2012 Nebraska Cornhuskers baseball team

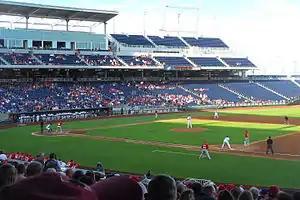
Nebraska vs Creighton on April 24th at TD Ameritrade Park

The baseball team headed 50 miles to TD Ameritrade Park in Omaha, Nebraska to play their second game of the series. Behind a pair of hits from four different Huskers and a three-hit game from the Nebraska pitching staff, Nebraska earned its second win of the season over the Creighton Bluejays with a 4–1 win.